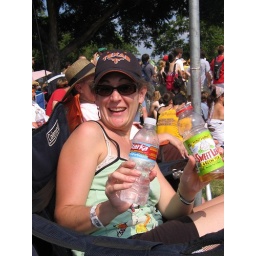
Austin City Limits Festival - Day Three. And that ain't water in the Ozarka bottle